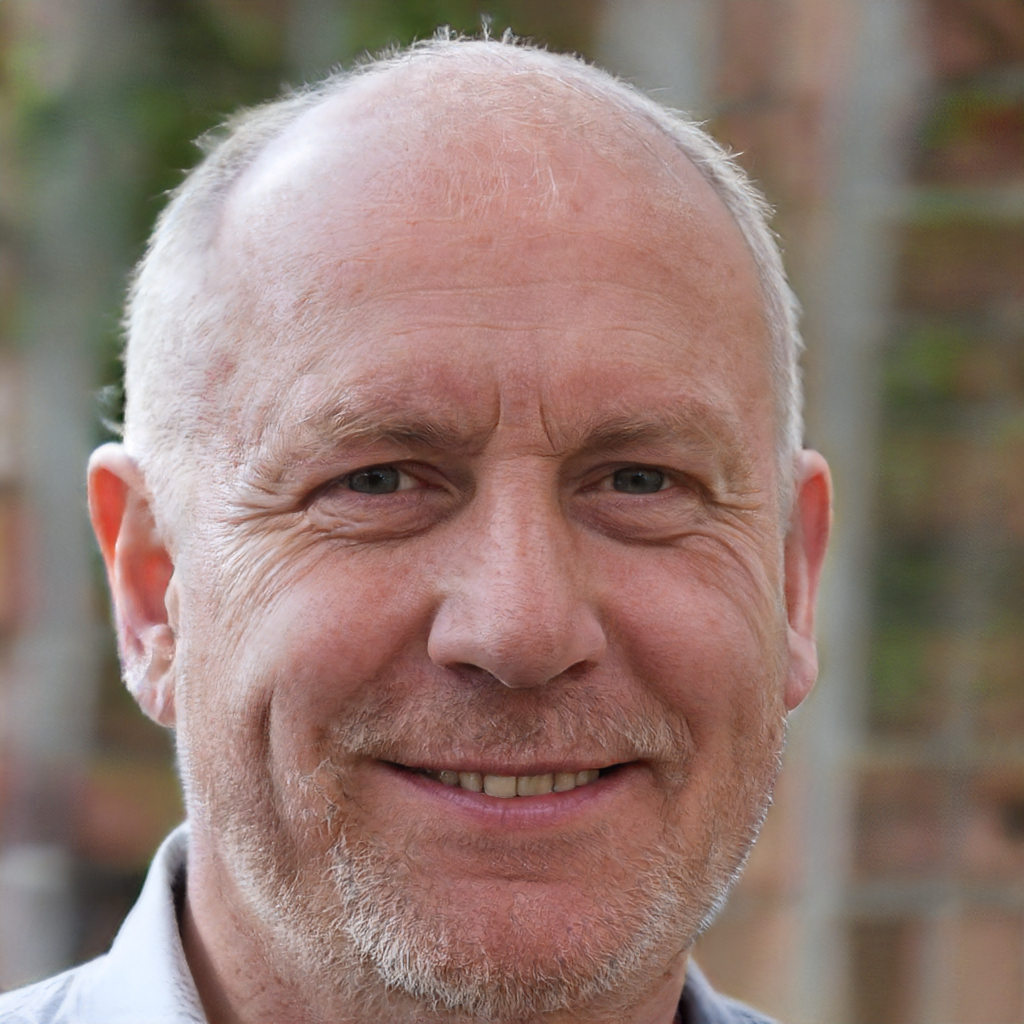
Label: Colored